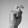
ASL letter: X